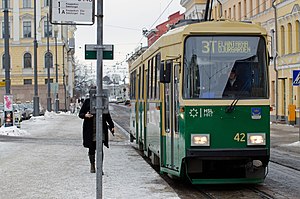
Kruununhaka
Sporvogn
Kruununhaka er en bydel i Helsinki, Finland. Den ligger nær havnen og centrum i Vironniemi-distriktet i det sydlige stordistrikt.